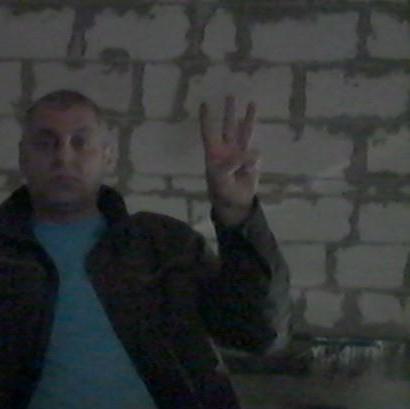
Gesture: three